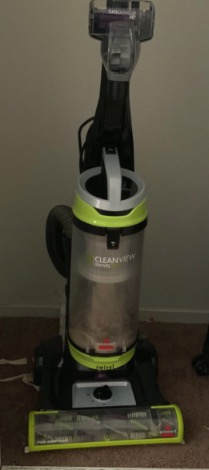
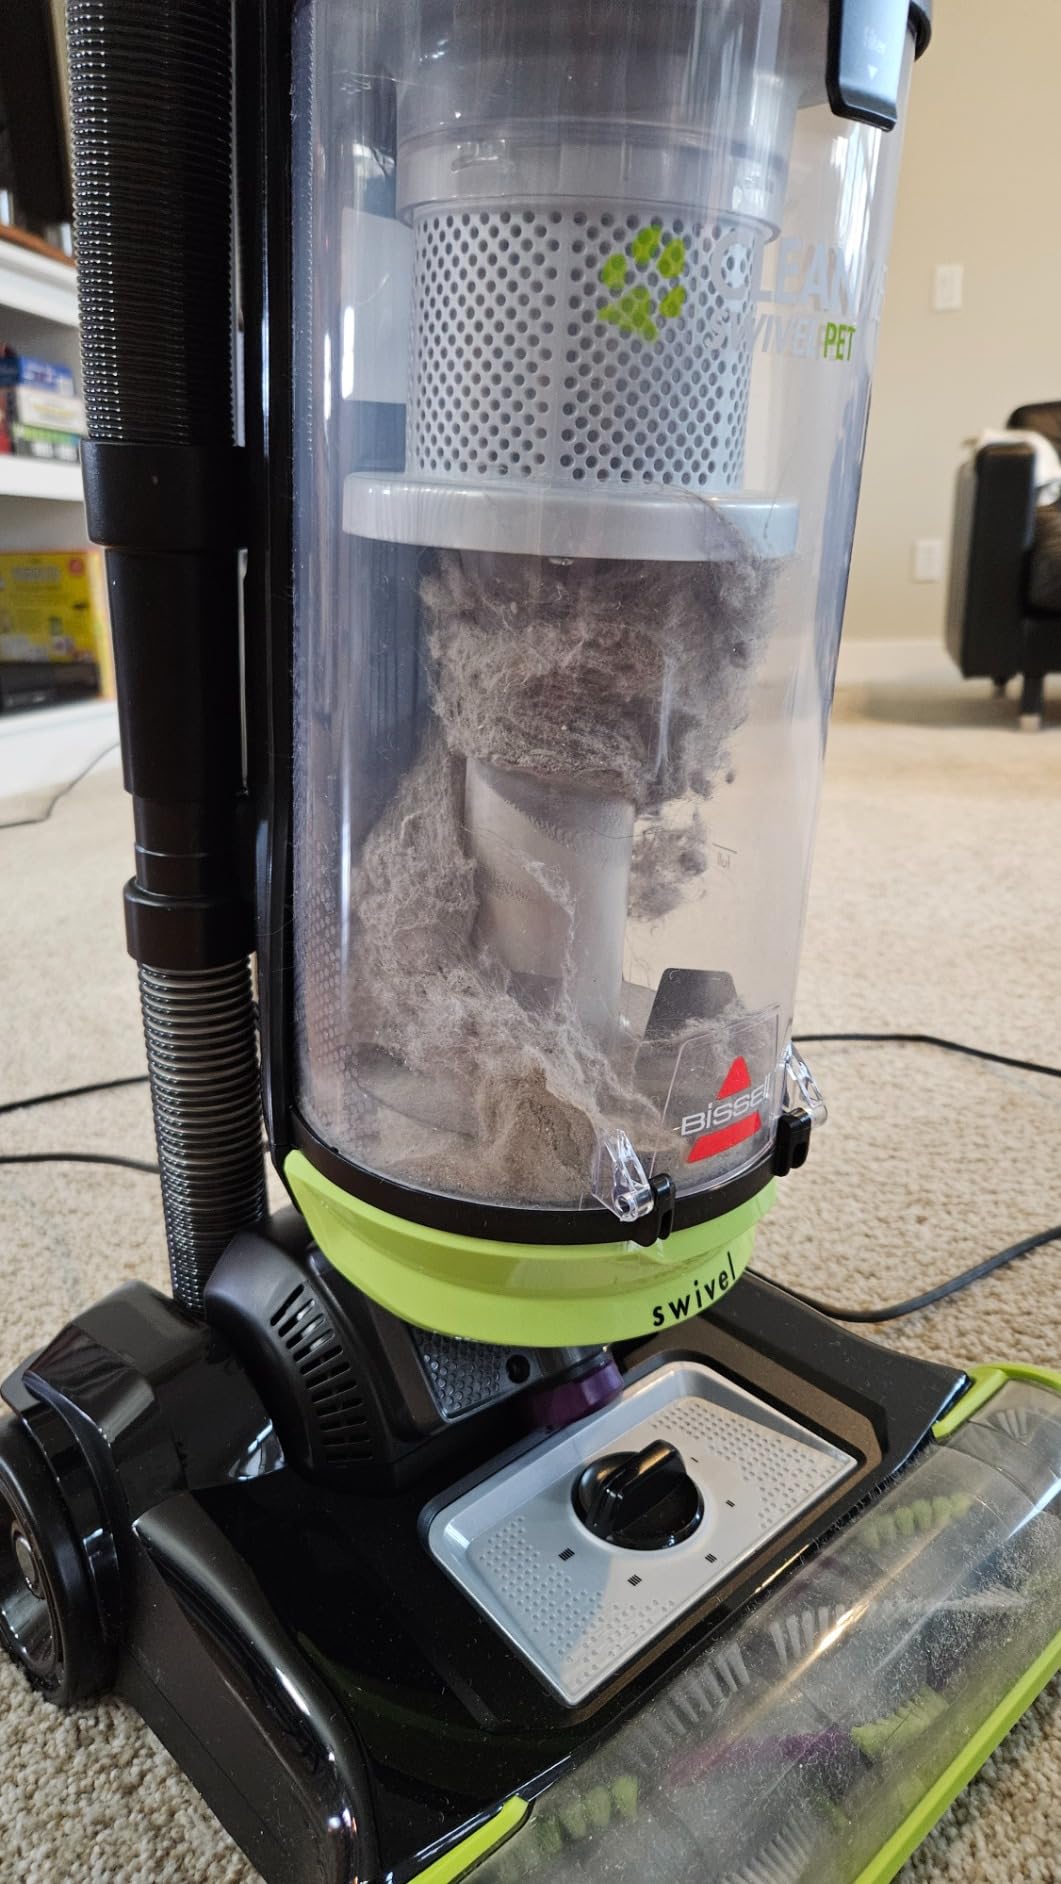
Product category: items_vacuum
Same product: yes